Pennsylvania Route 563

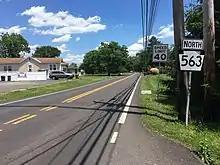
PA 563 northbound in East Rockhill Township

PA 563 begins at an intersection with PA 63 in Upper Salford Township, Montgomery County and heads in an easterly direction on two-lane, undivided Ridge Road. The route passes through wooded areas with some homes, turning southeast at the Township Line Road intersection and forming the border between Salford Township to the northeast and Upper Salford Township to the southwest. PA 563 makes a northeast turn at the Barndt Road–Moyer Road junction, continuing along Ridge Road into Salford Township.